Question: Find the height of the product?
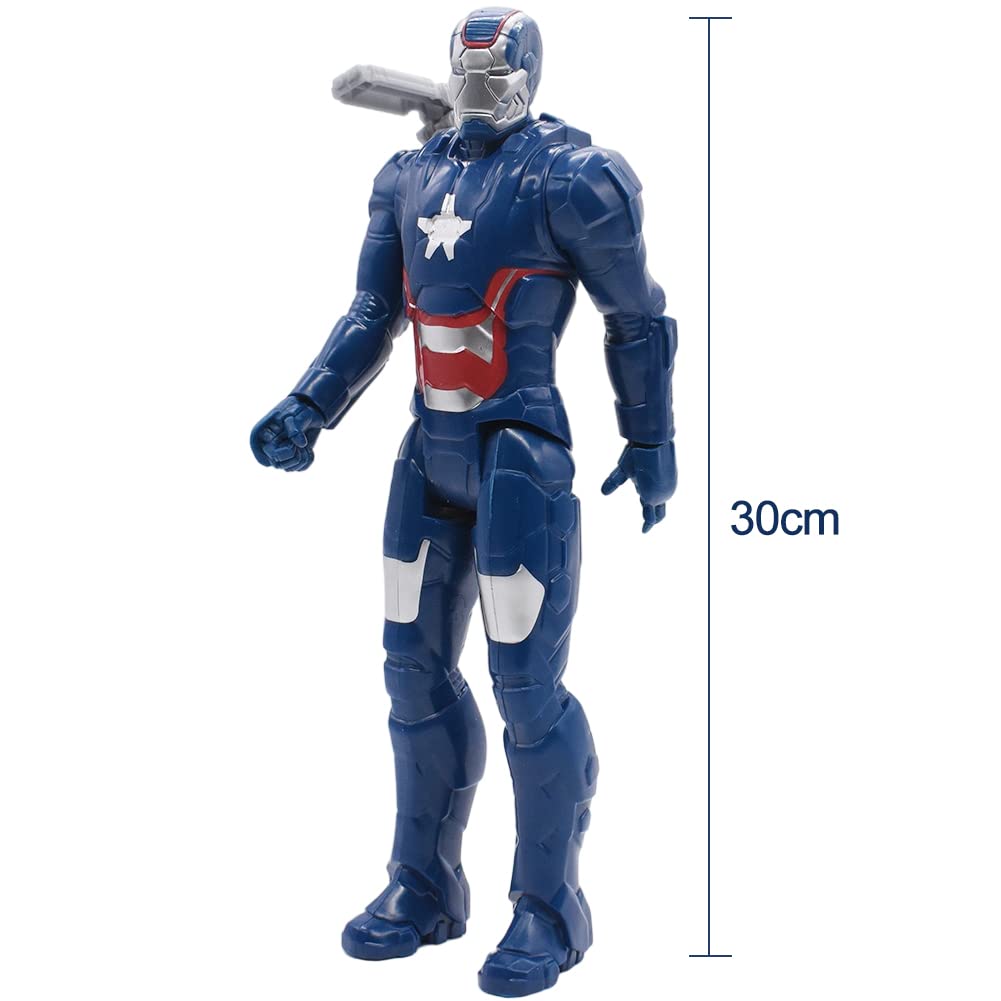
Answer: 30.0 centimetre